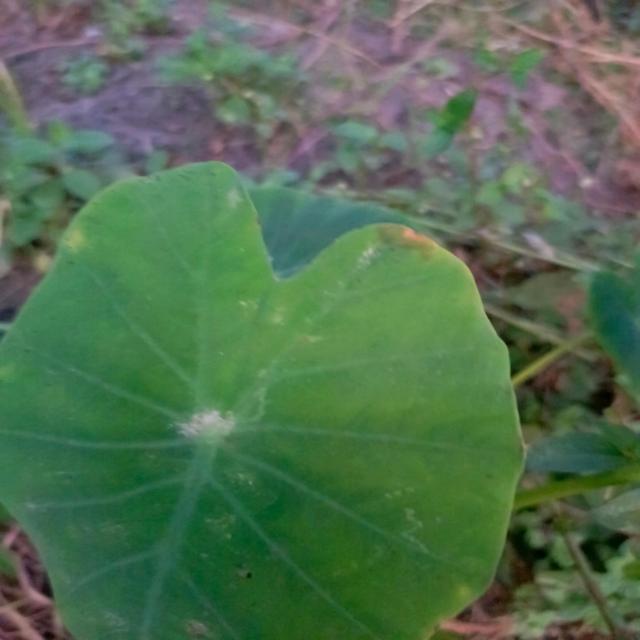
Label: Mid_Blight